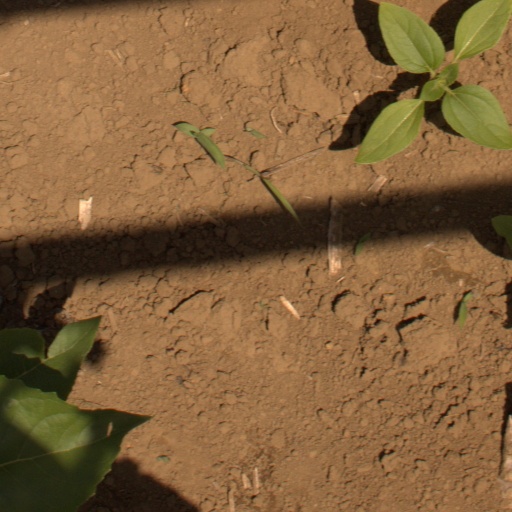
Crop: Jerusalem artichoke